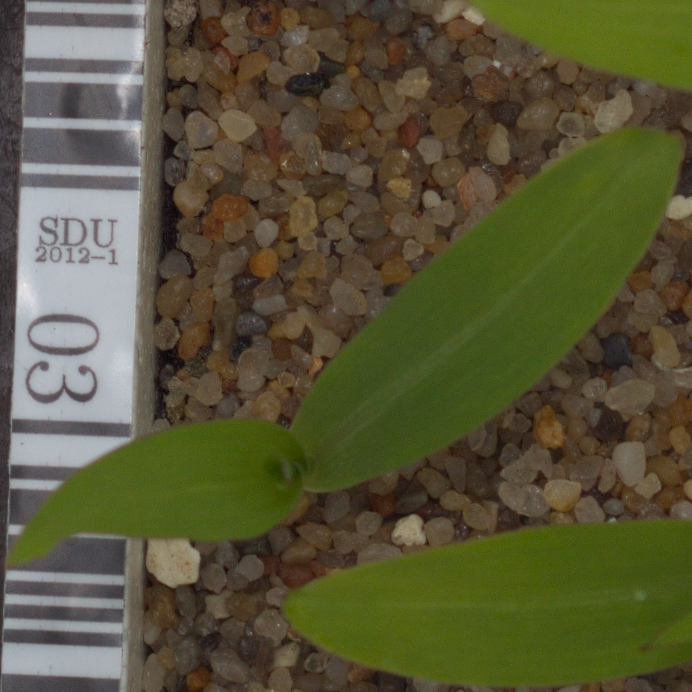
Label: maize